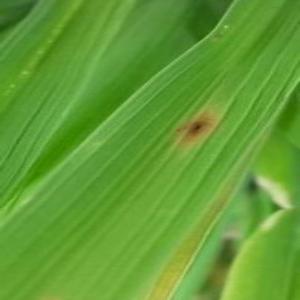
Disease: Brownspot